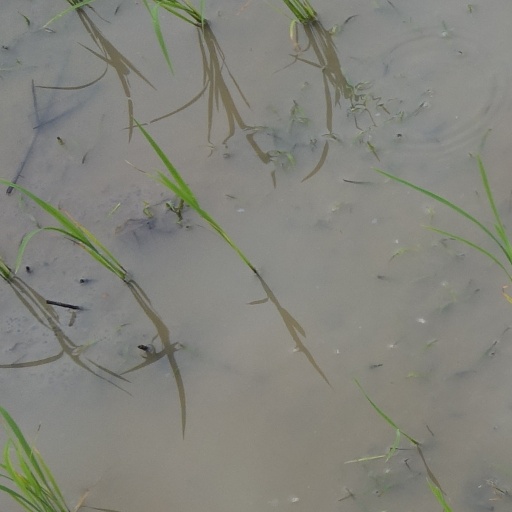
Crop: rice